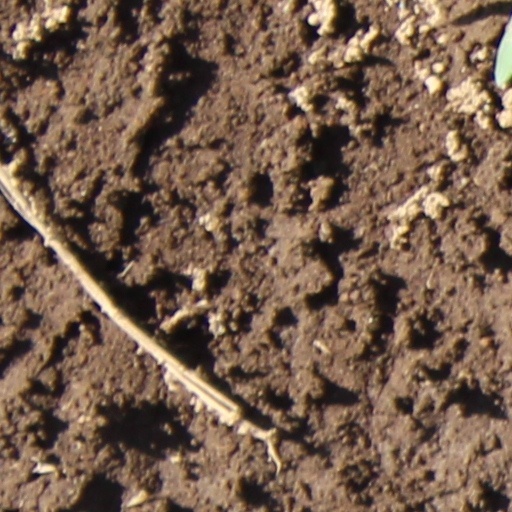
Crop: wheat